Jim Frick

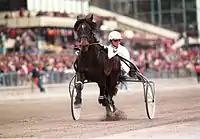

Kjell Jim Erik Frick (6 November 1951 – 25 July 2020) was a Swedish horse racer within harness racing. After winning 5002 races he ended his career in 2010 after being thrown off the sulky and becoming unconscious. He ended his career officially on 13 October 2010.